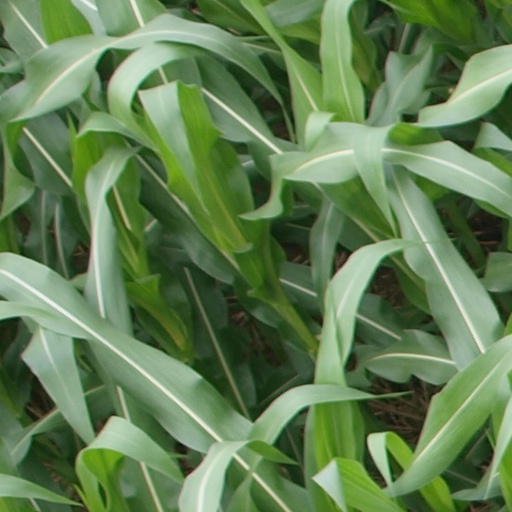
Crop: maize; corn